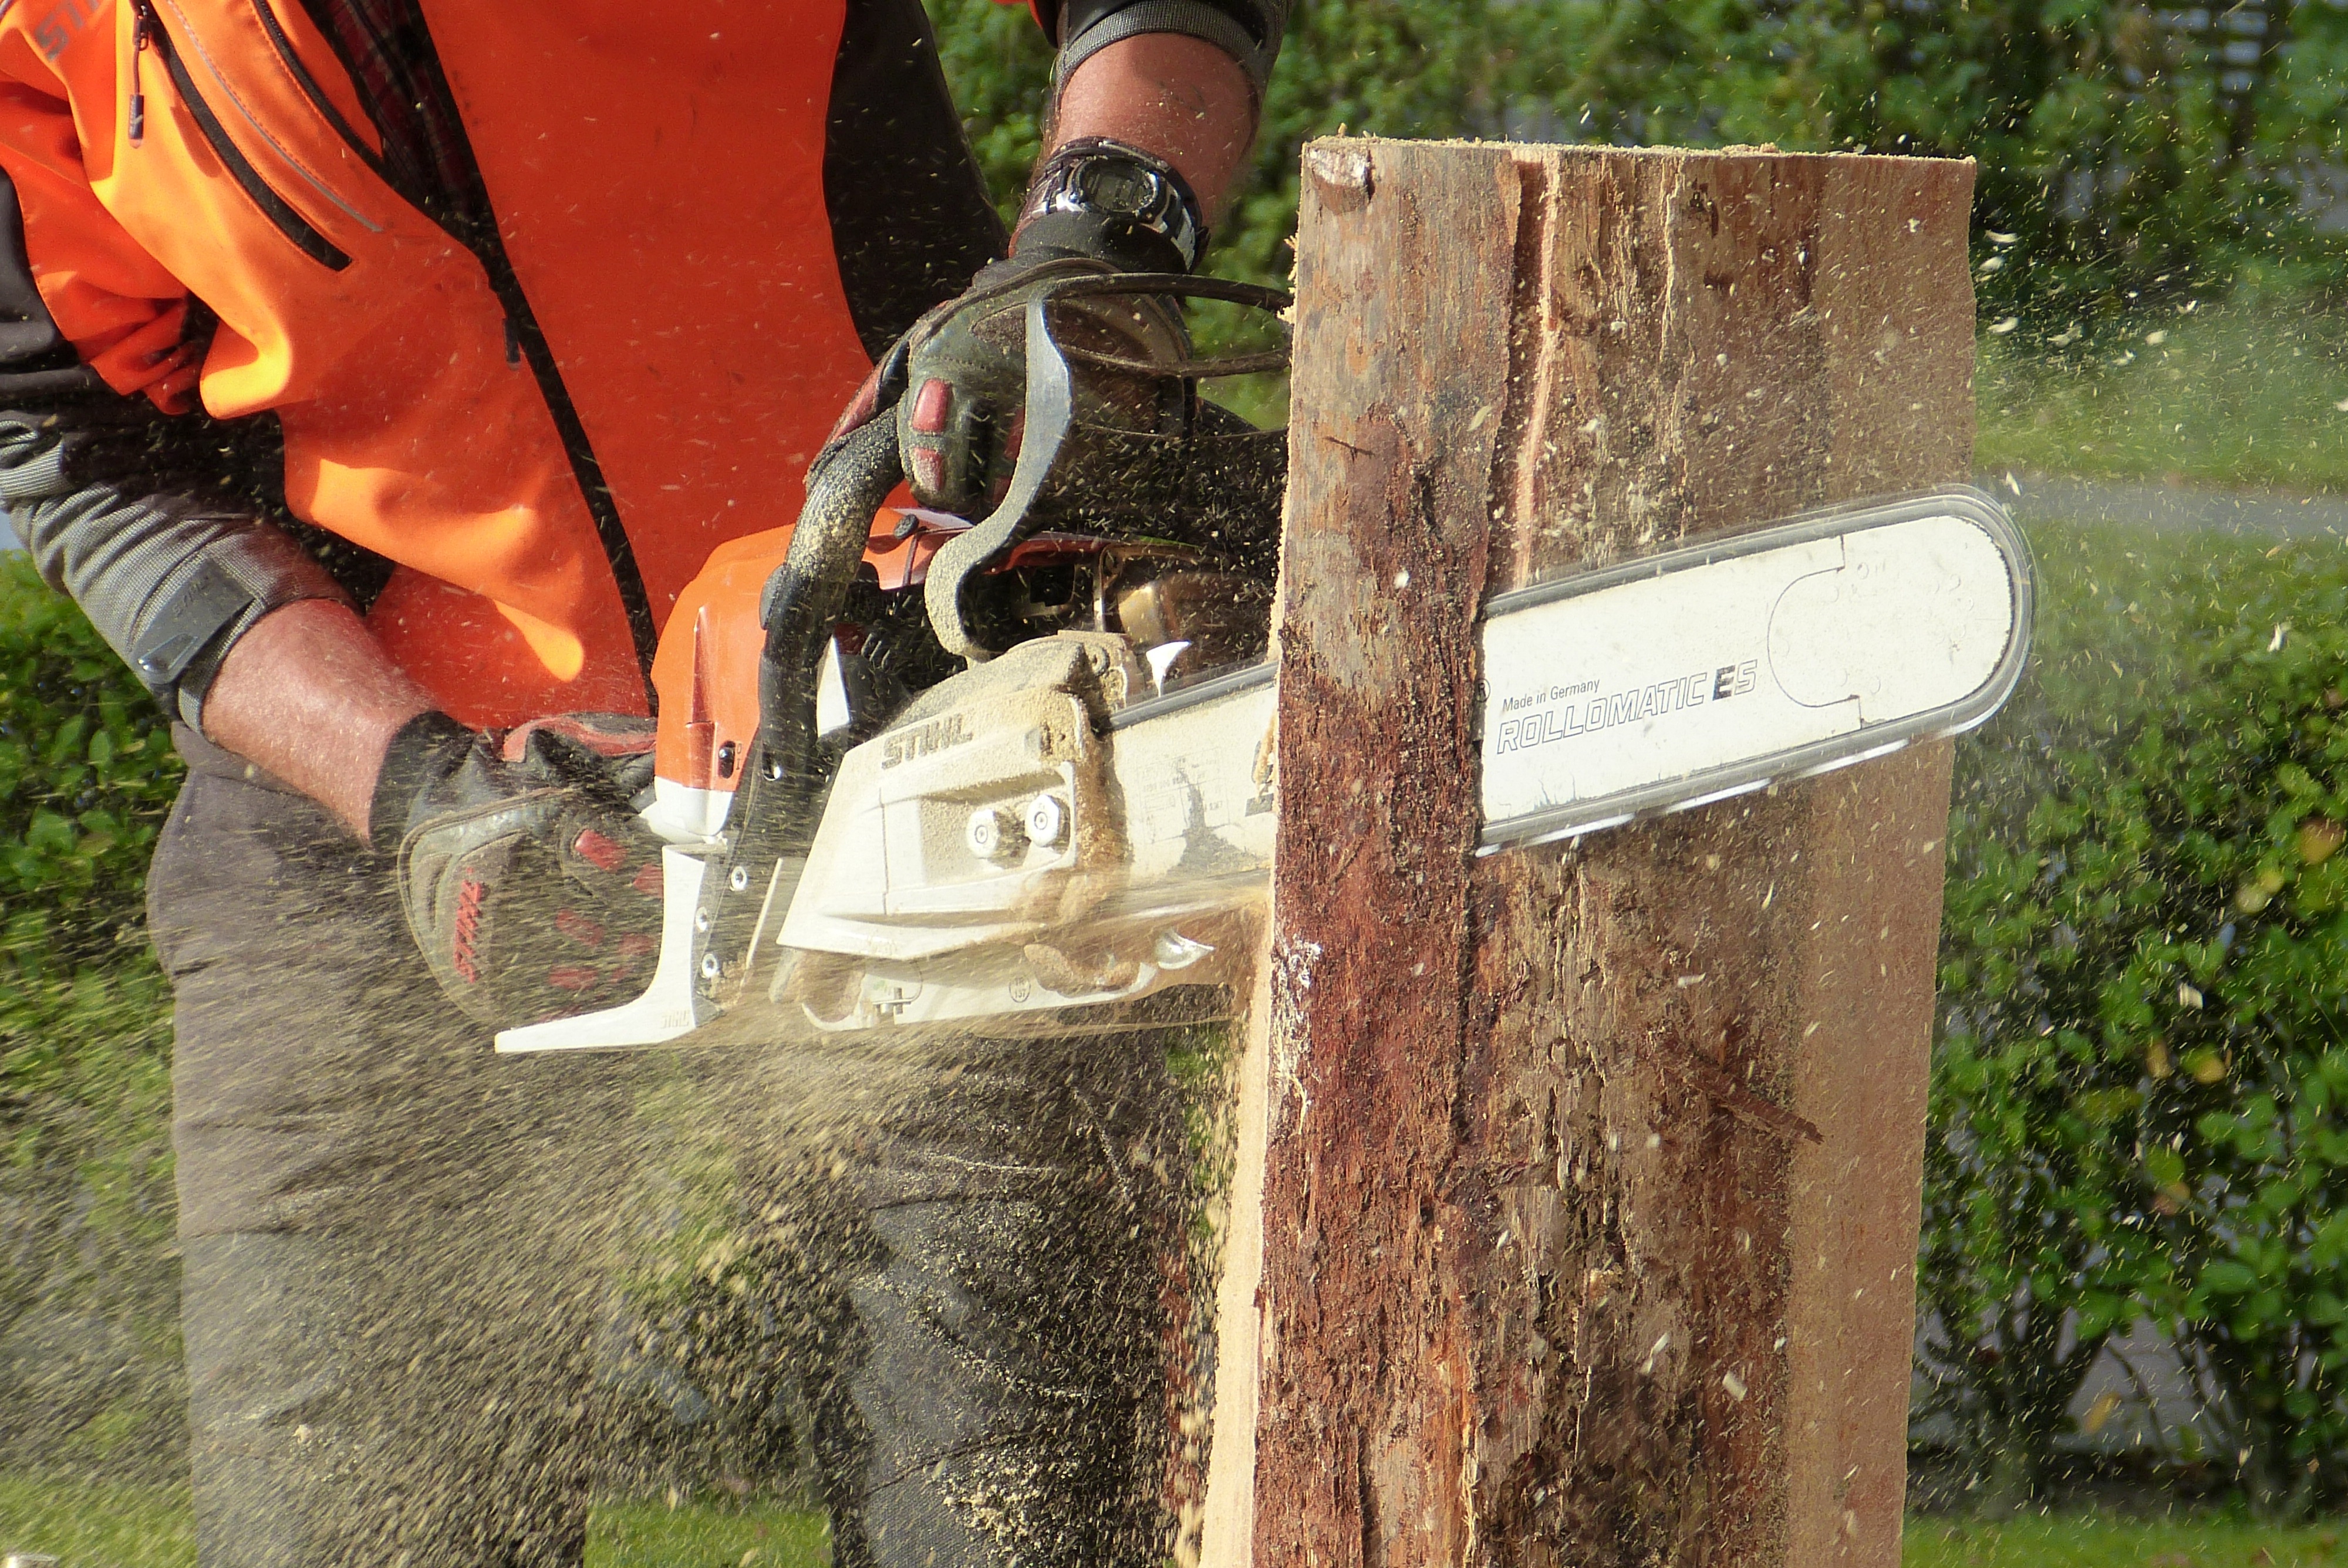
work, tree, wood, soil, artwork, sculpture, chainsaw, wood art, cases, tree pruning